Nicholas Kristof

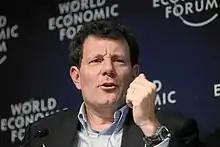
Kristof in 2010

Nicholas Donabet Kristof (born April 27, 1959) is an American journalist and political commentator. A winner of two Pulitzer Prizes, he is a regular CNN contributor and an op-ed columnist for "The New York Times".